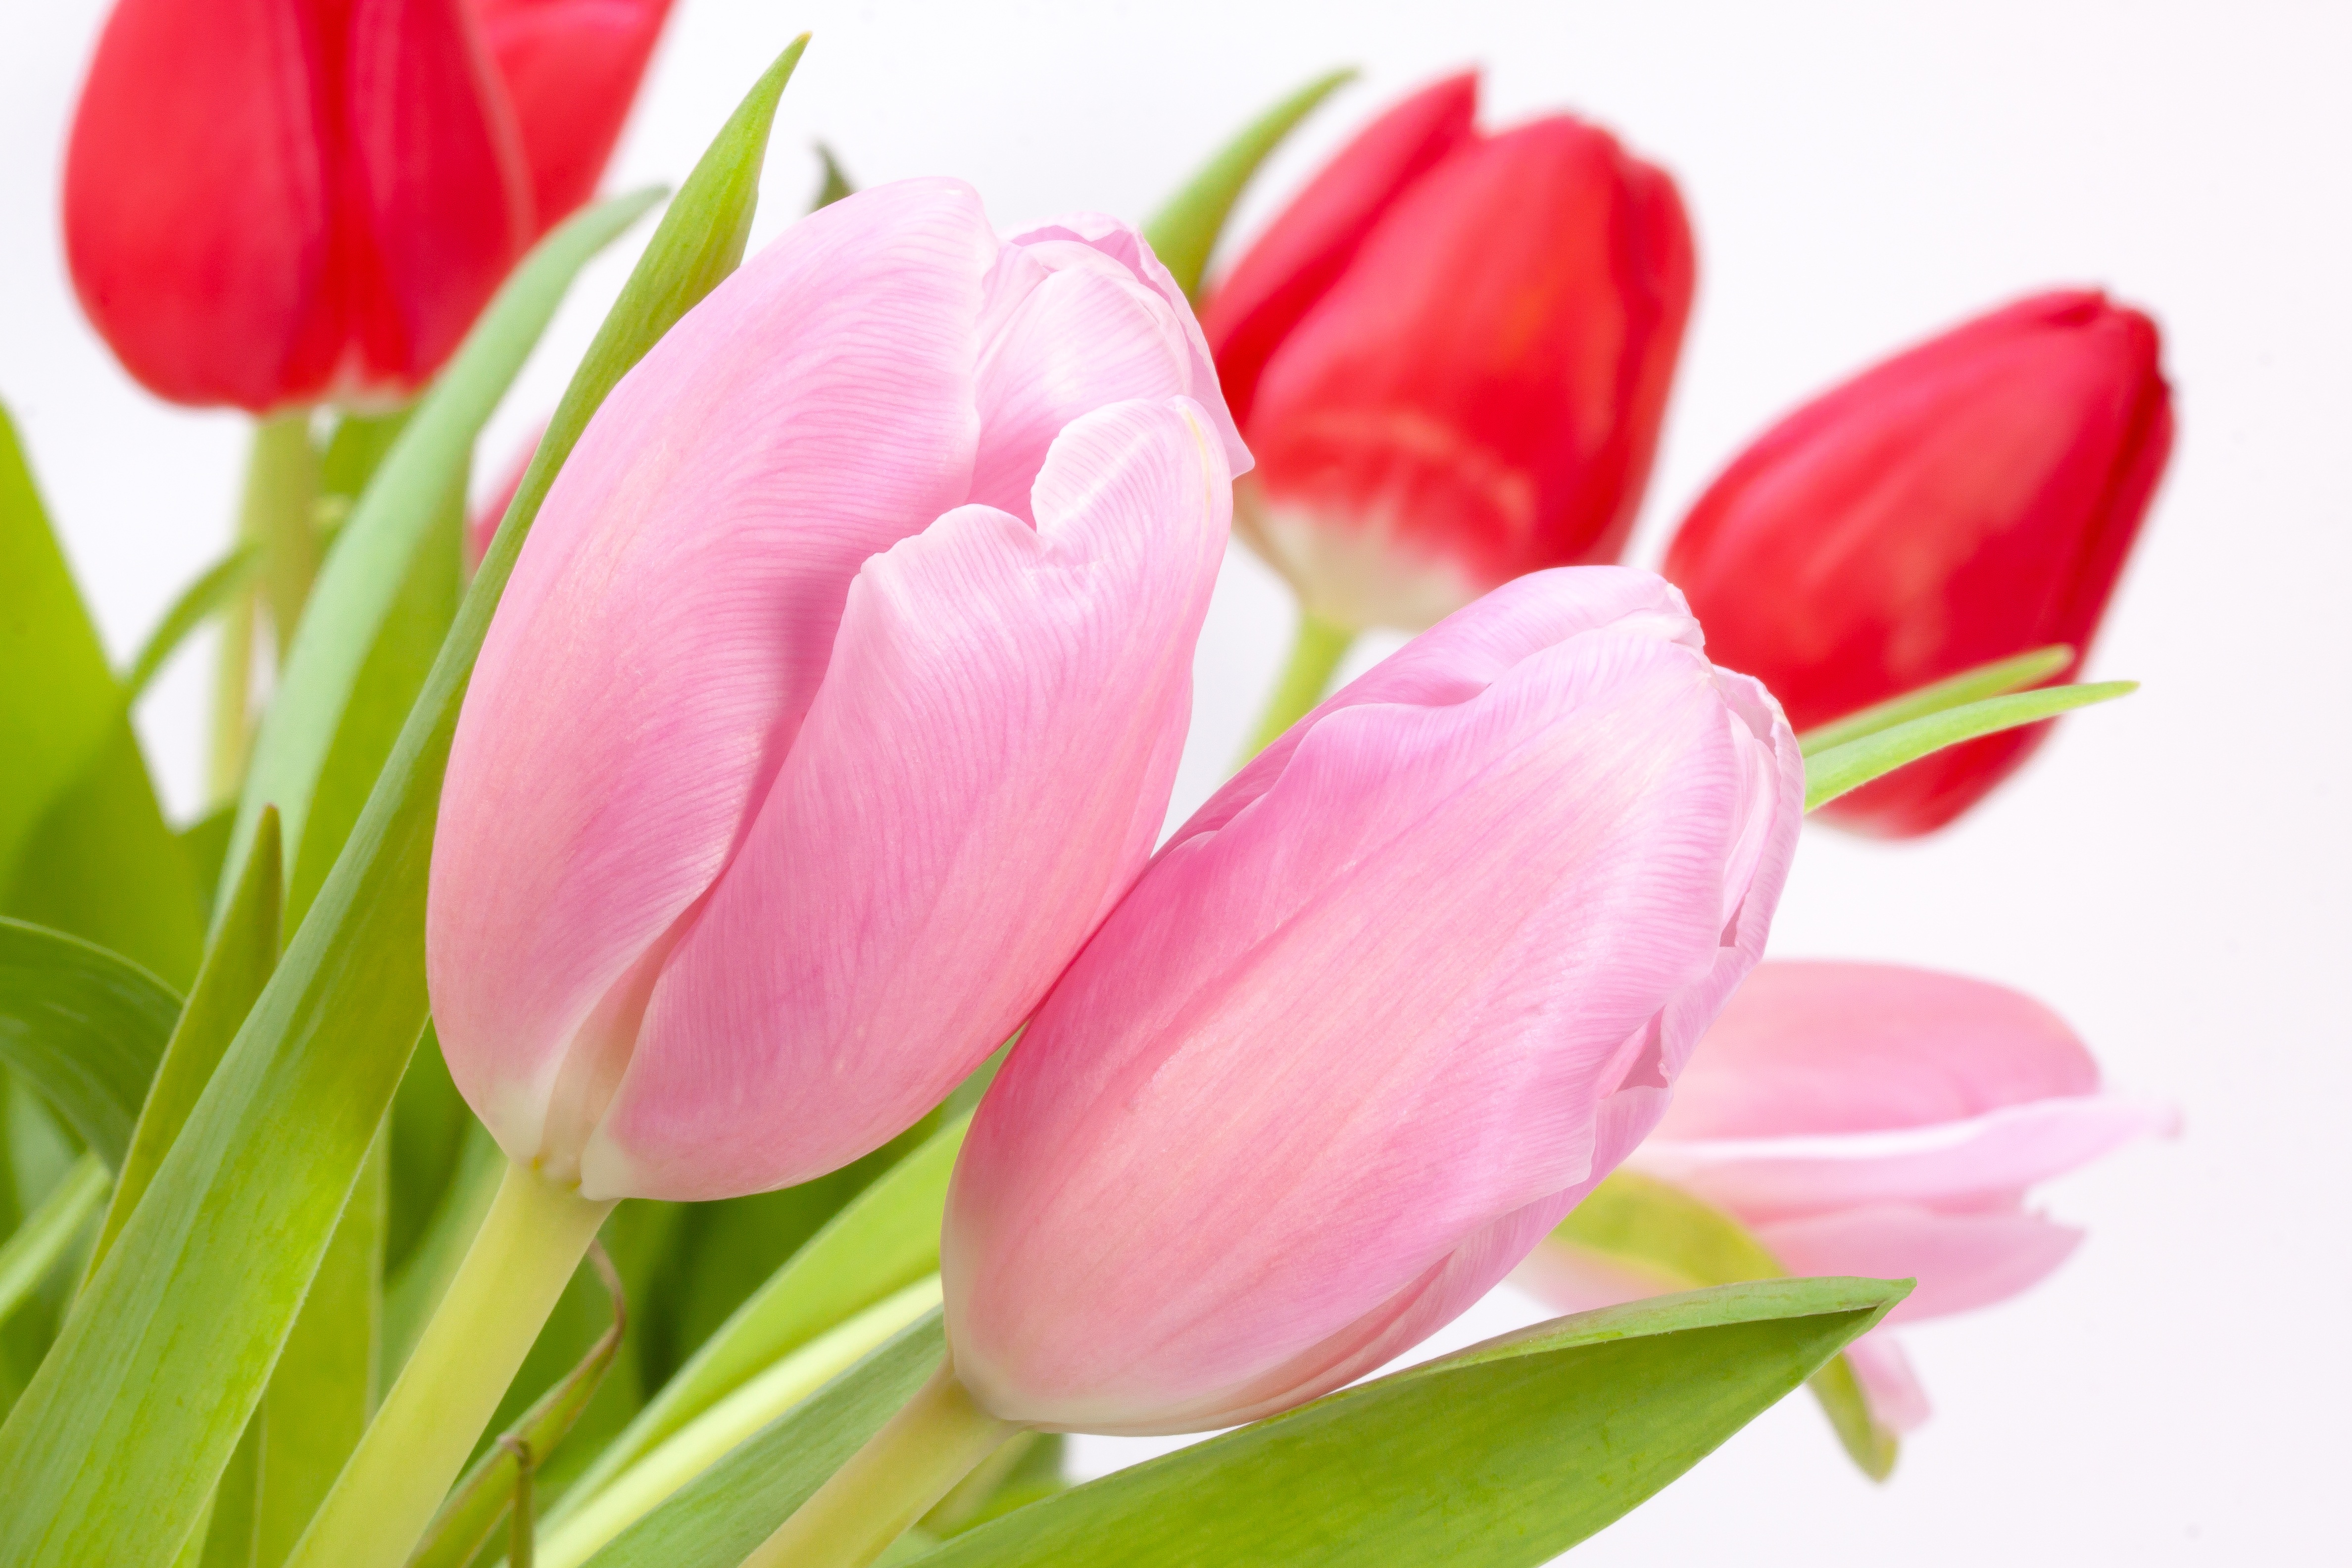
nature, blossom, plant, flower, petal, bloom, tulip, bouquet, spring, red, macro, pink, flora, flowers, tulips, lily, pastellfarben, flowering plant, schnittblume, lily family, flower bracts, land plant